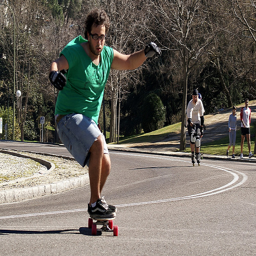
Boys skating on the road on roller skates.
A person on a skateboard on a road.
A person skateboarding down a street followed by a person rollerblading.
A slightly overweight guy navigates the road with a skateboard.
One man is riding a skateboard and another is riding a bicycle.